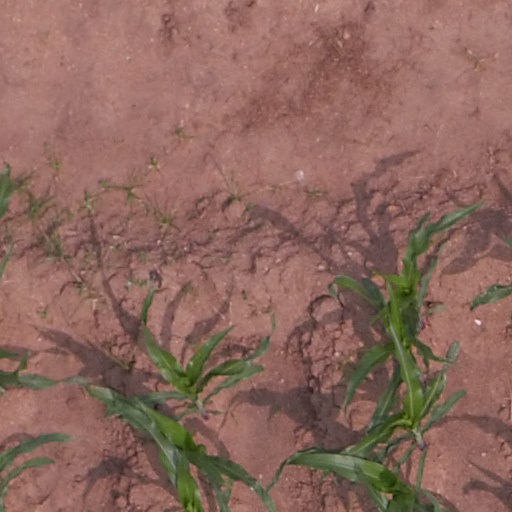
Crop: maize; corn